Just Høg

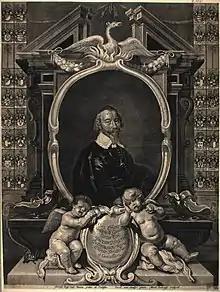
Just Høg on a posthumous copperplate engraving

Just Høg (8 September 1584 – 25 May 1646) was a Danish statesman and landowner. He served as the first "Hofmeister" of Sorø Academy from 1629 to 1640 and then as Chancellor of the Realm from 1640 to 1646. He was the owner of Ghorslev Manor on Stevns.